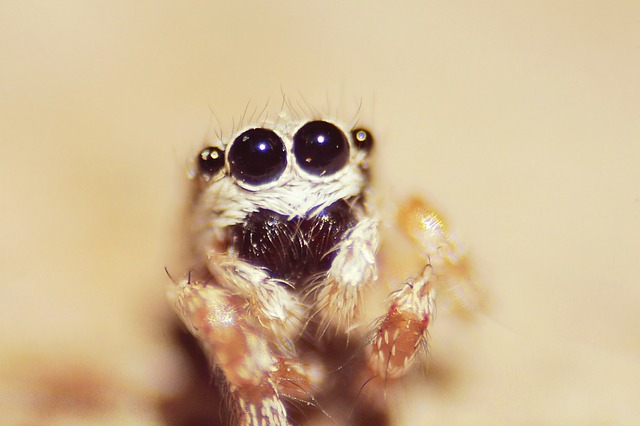
Label: spider